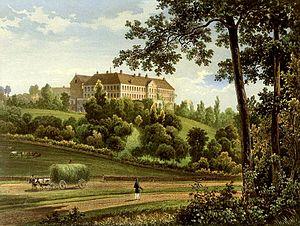
Le château de Cappenberg est un monastère prémontré à Cappenberg dans la ville de Selm près de Lünen, au Nord de la Lippe. Il est dans le district d'Arnsberg, arrondissement de Unna, c'est au Moyen Âge une possession du comté de La Marck. Cappenberg est le premier monastère prémontré d'Allemagne, il est reconstruit au XVIIᵉ siècle. Sécularisé après 1803, le monastère devient un bien domanial. De 1811 à 1814, il est situé dans le département français de la Lippe, le monastère est vendu après les guerres napoléoniennes et transformé en château par Heinrich Friedrich Karl vom Stein. Une partie du château est aujourd'hui un musée. L'abbatiale est église paroissiale Saint-Jean.